2010 Haiti earthquake

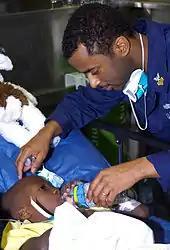
A Haitian child is treated aboard a hospital ship.

Over the first weekend 130,000 food packets and 70,000 water containers were distributed to Haitians, as safe landing areas and distribution centers such as golf courses were secured. Nearly 2,000 rescuers had arrived from 43 different groups, with 161 search dogs; the airport had handled 250 tons of relief supplies by the end of the weekend. Reports from Sunday showed a record-breaking number of successful rescues, with at least 12 survivors pulled from Port-au-Prince's rubble, bringing the total number of rescues to 110.